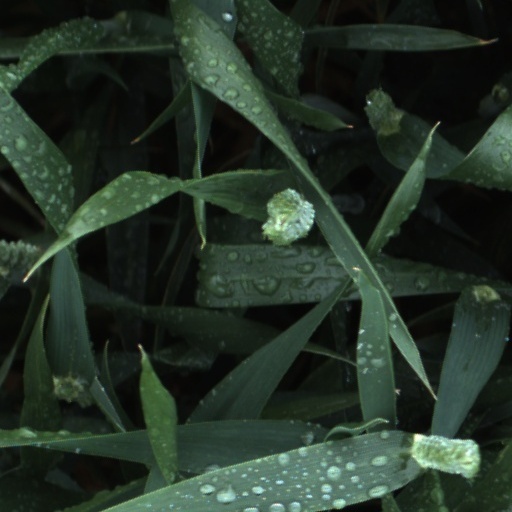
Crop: wheat